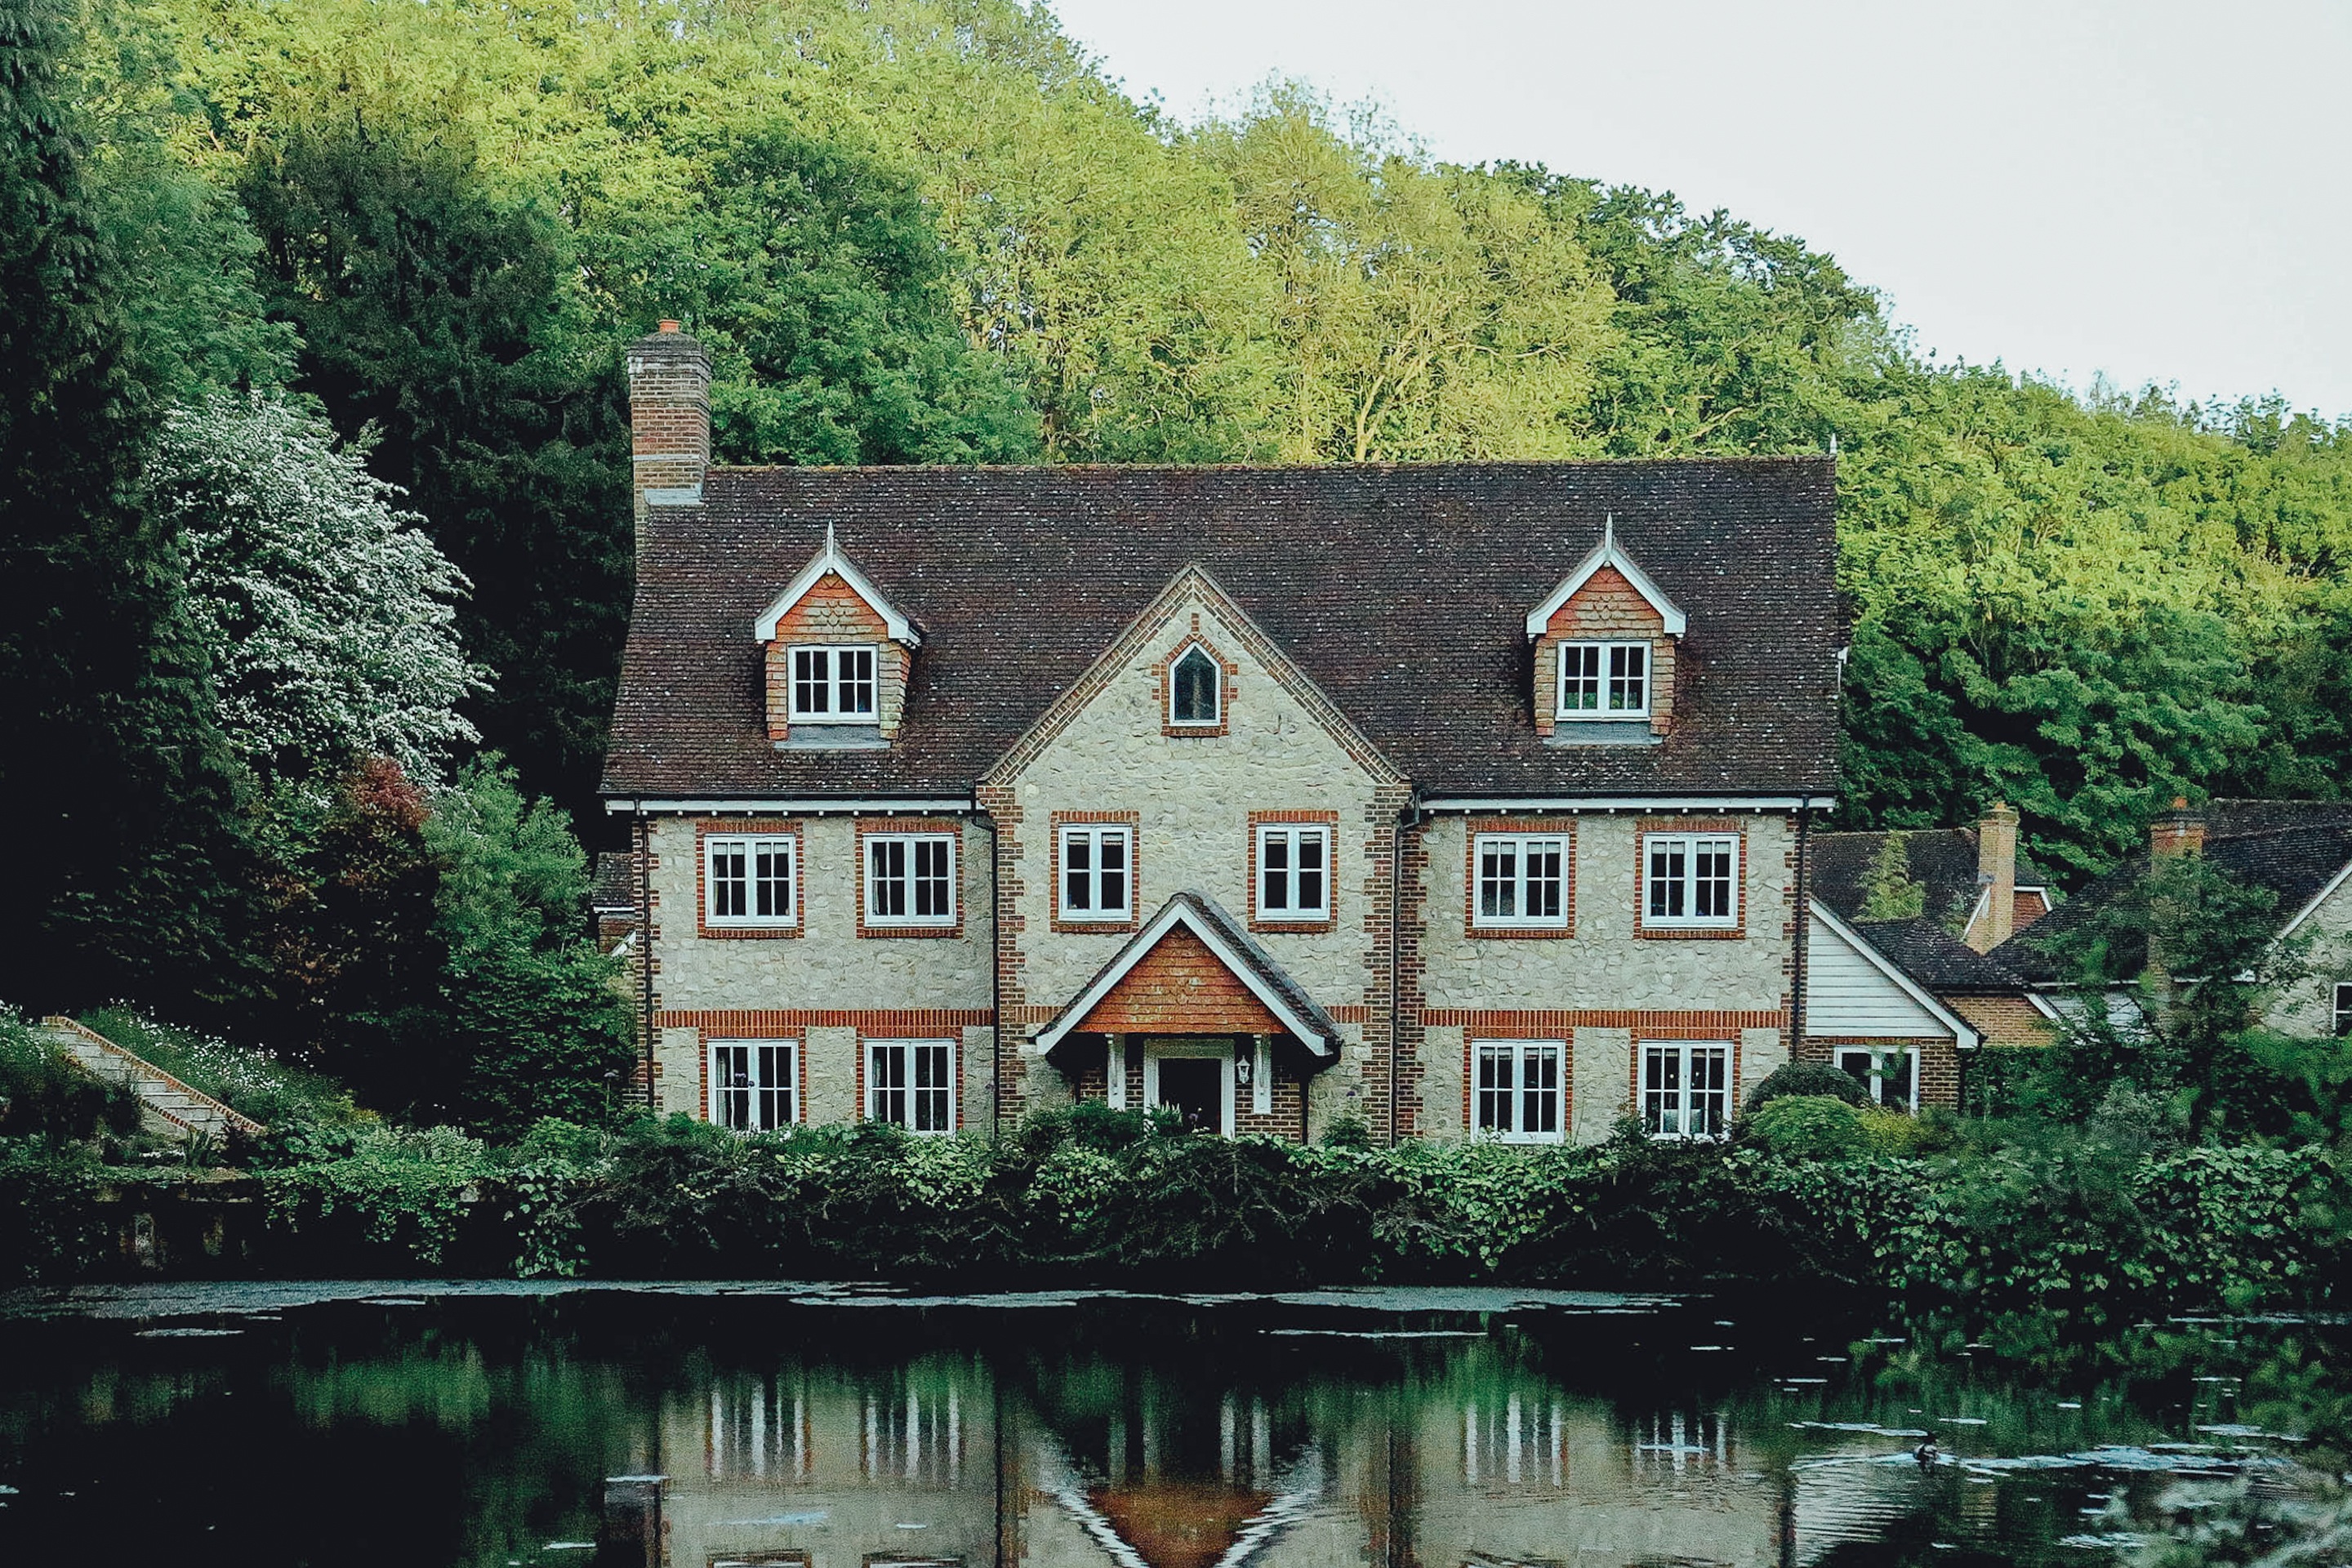
tree, mansion, house, window, building, chateau, home, pond, cottage, brick, waterway, estate, manor house, rural area